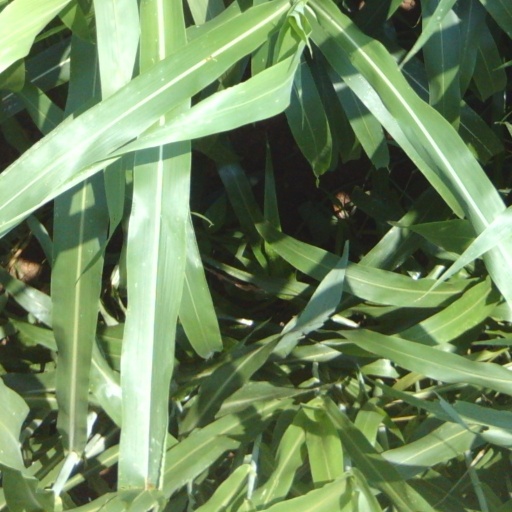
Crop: sorghum